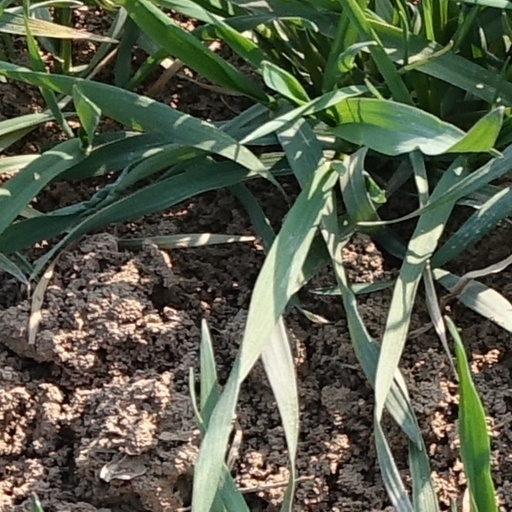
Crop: wheat